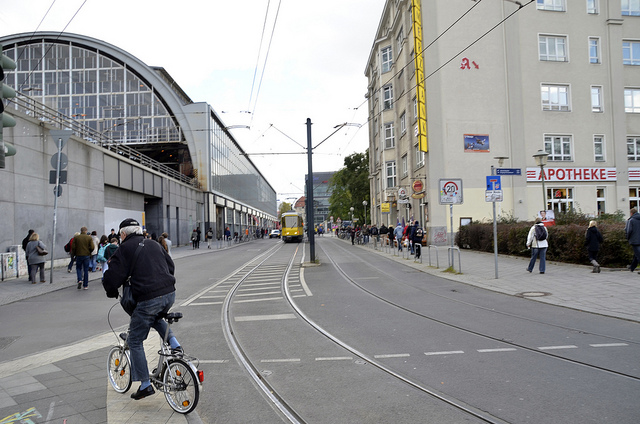
A many riding a bike on a street with many people and a train.